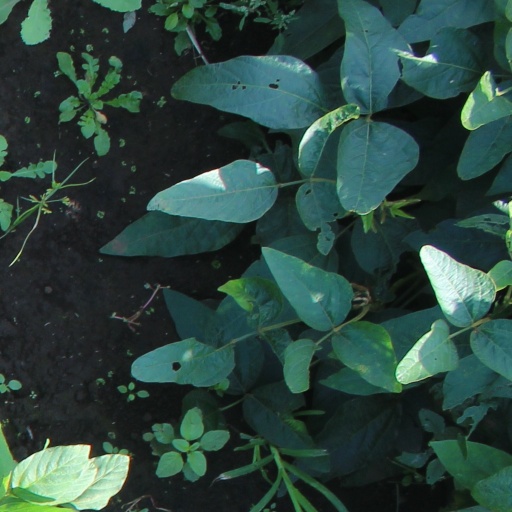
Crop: soybean